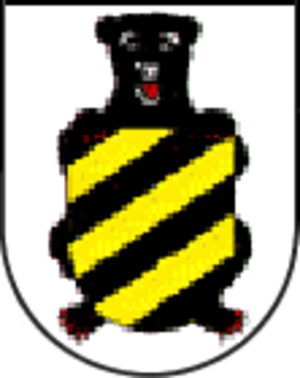
Hoym est une ville située dans l'arrondissement du Salzland en Saxe-Anhalt, en Allemagne.